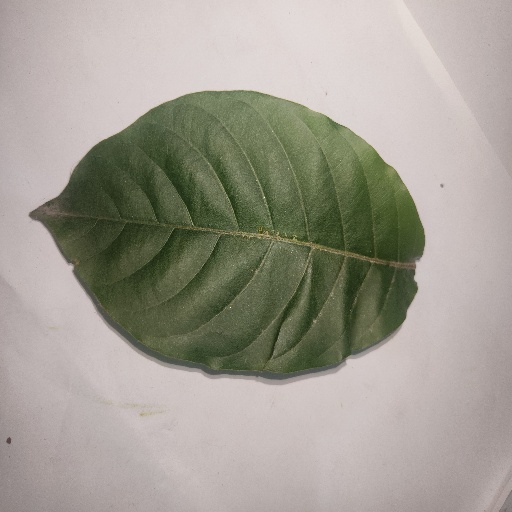
Species: HariTaki
Leaf condition: Healthy Leaf